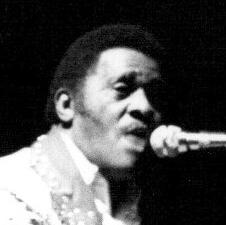
Age: 59